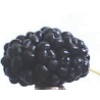
Label: mulberry